Loch Tay

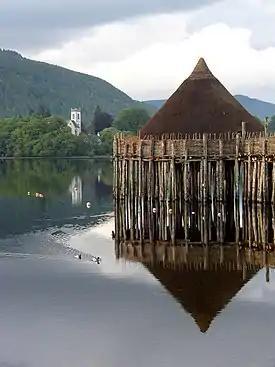
Reconstructed crannóg on Loch Tay

The Campbells held most of the land in the area from around the 1600s to the late 1800s, when they began to sell off the land. Though before doing so they undertook clearances of the residents. It is estimated that two-thirds of the population was removed from around the loch. The National Trust for Scotland would buy a significant amount of the land in the 1950s to become the largest landowner in the area.